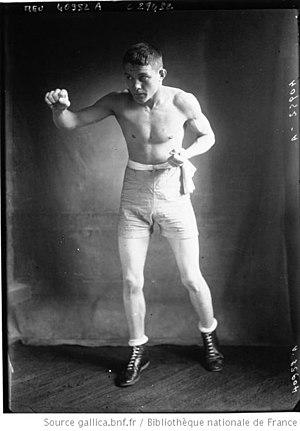
Boxeur français
Émile Pladner est un boxeur français des années 1930 né le 2 septembre 1906 à Clermont-Ferrand et mort le 15 mars 1980 à Auch.